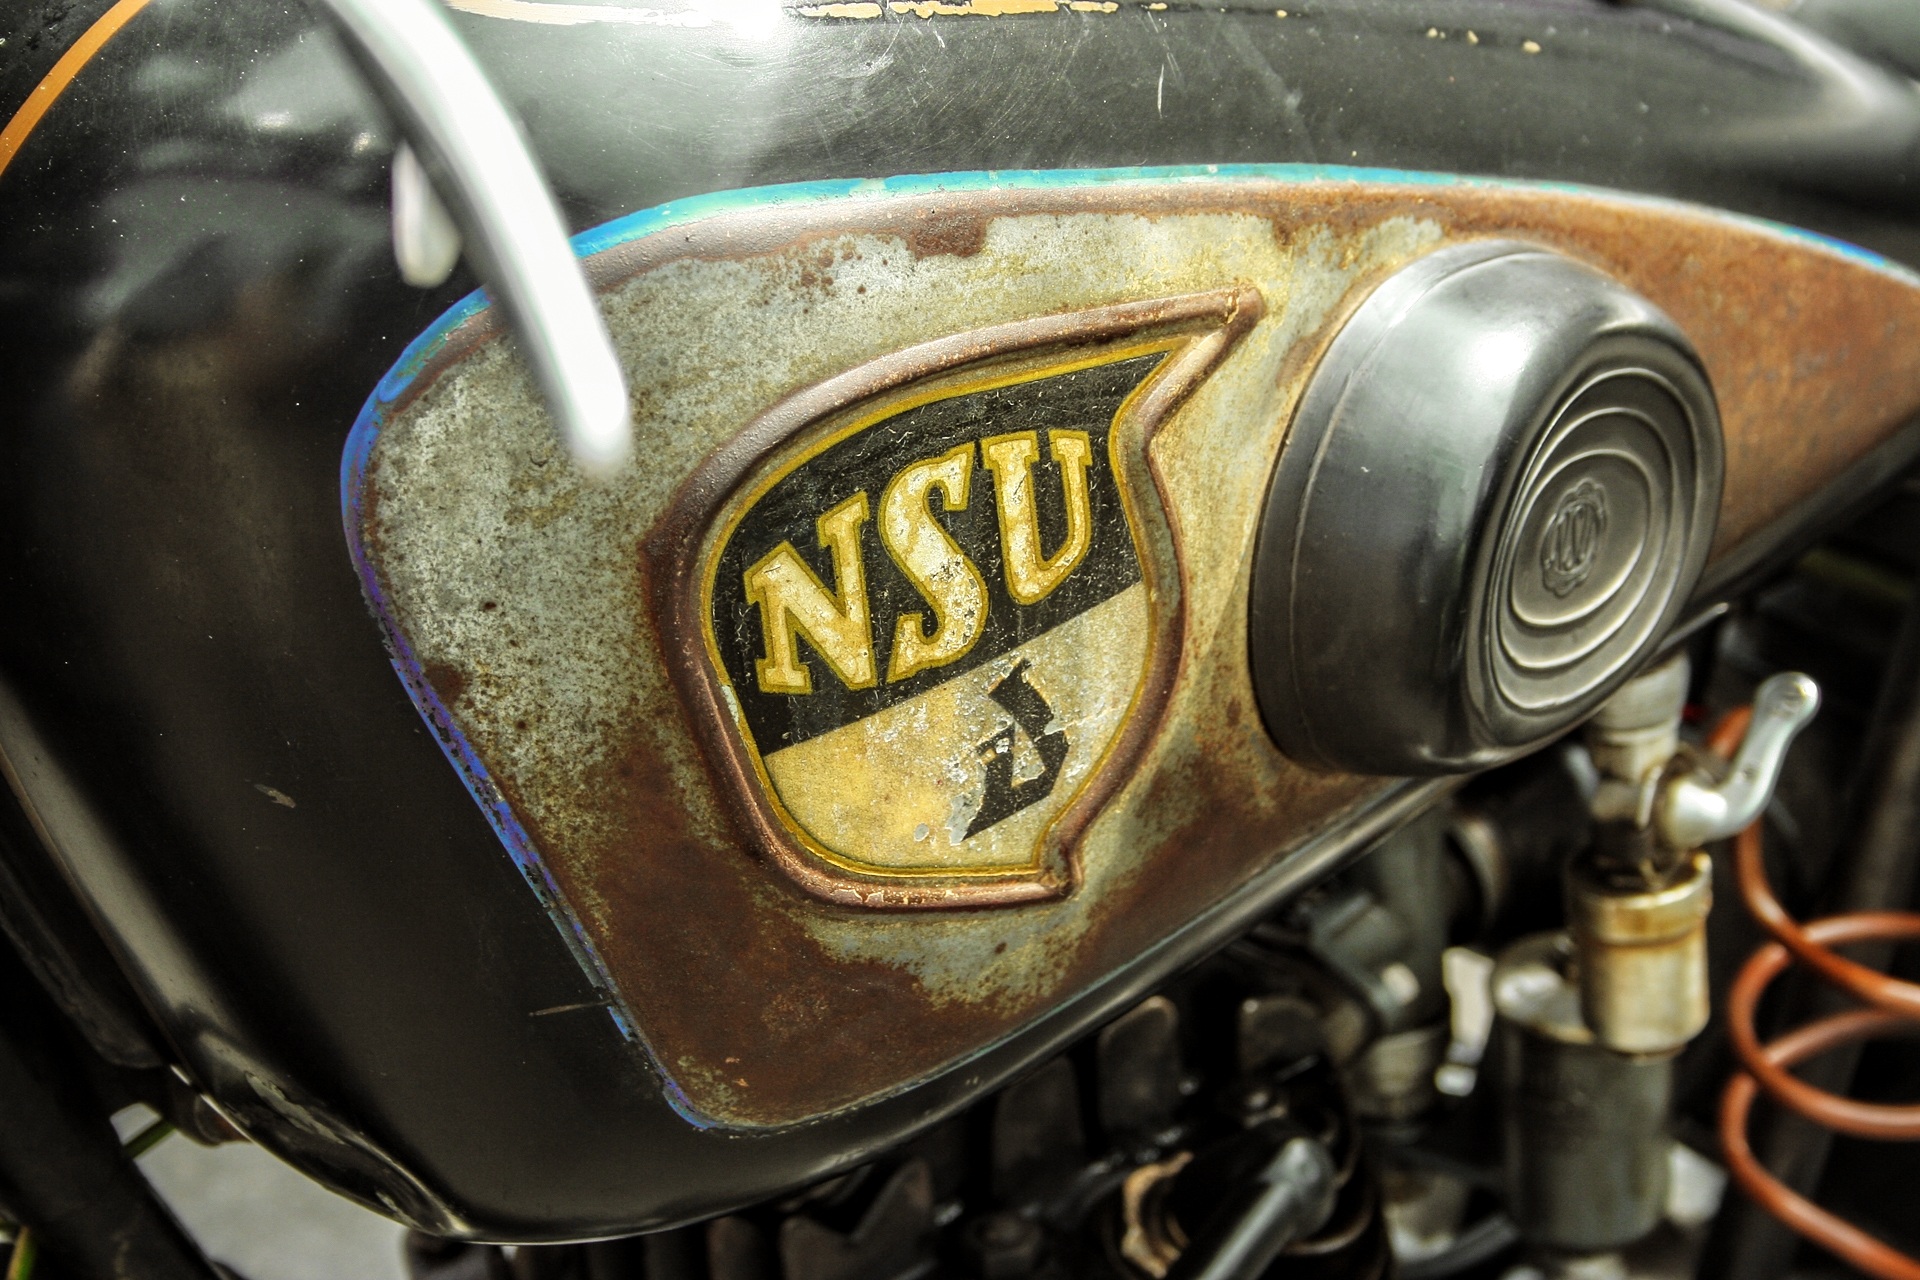
technology, car, wheel, vehicle, motorcycle, steering wheel, oldtimer, classic, nsu, automobile make